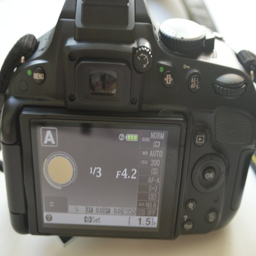
turn on the camera to check that the battery is properly secure .